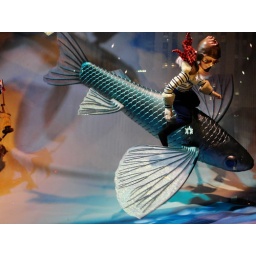
Travelling by flying fish at the 2010 Saks Fifth Avenue holiday display.